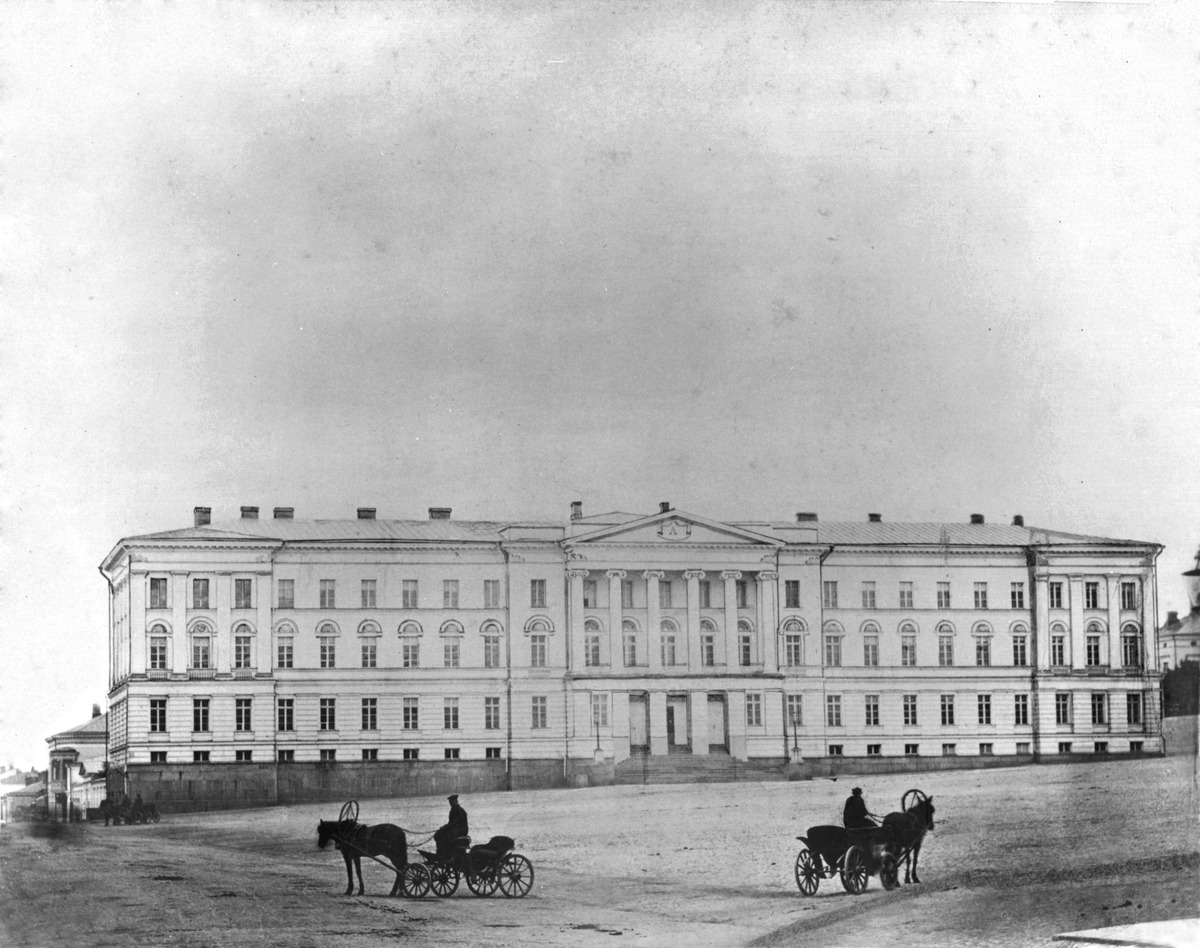
Suomen Keisarillisen Aleksanterin Yliopiston (= Helsingin yliopiston) päärakennuksen julkisivu
sisällön kuvaus: Suomen Keisarillisen Aleksanterin Yliopiston (= Helsingin yliopiston) päärakennuksen julkisivu . Unionioninkatu 34, Senaatintori. mustavalkoinen
Ajankohta: kuvausaika 1870 n
Paikka: Suomi, Uusimaa, Helsinki, Kluuvi Helsinki, Unioninkatu 34, Senaatintori
Aiheet: Suomen Keisarillinen Aleksanterin Yliopisto, autonomian aika, julkiset rakennukset, yliopistot, arkkitehtuuri, sisäänkäynnit, pylväät, kapiteelit, aukiot, torit, hevosajoneuvot, hevoset, kuljettajat, miehet, pukeutuminen